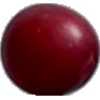
Label: Cherry Wax Red 1